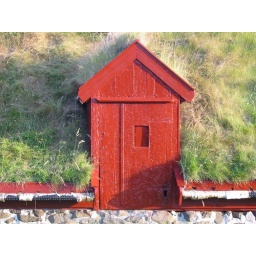
Little red window in Torshavn